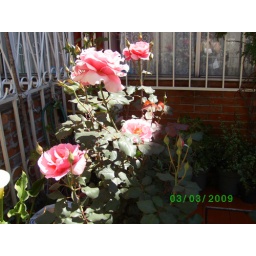
these rose look inviting sitting in the sunlight